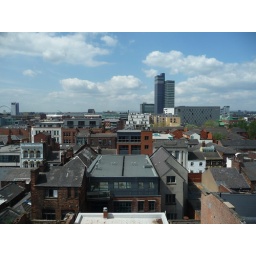
View from the sixth floor of the hive in Manchester - creative office spaces located in the Northern Quarter